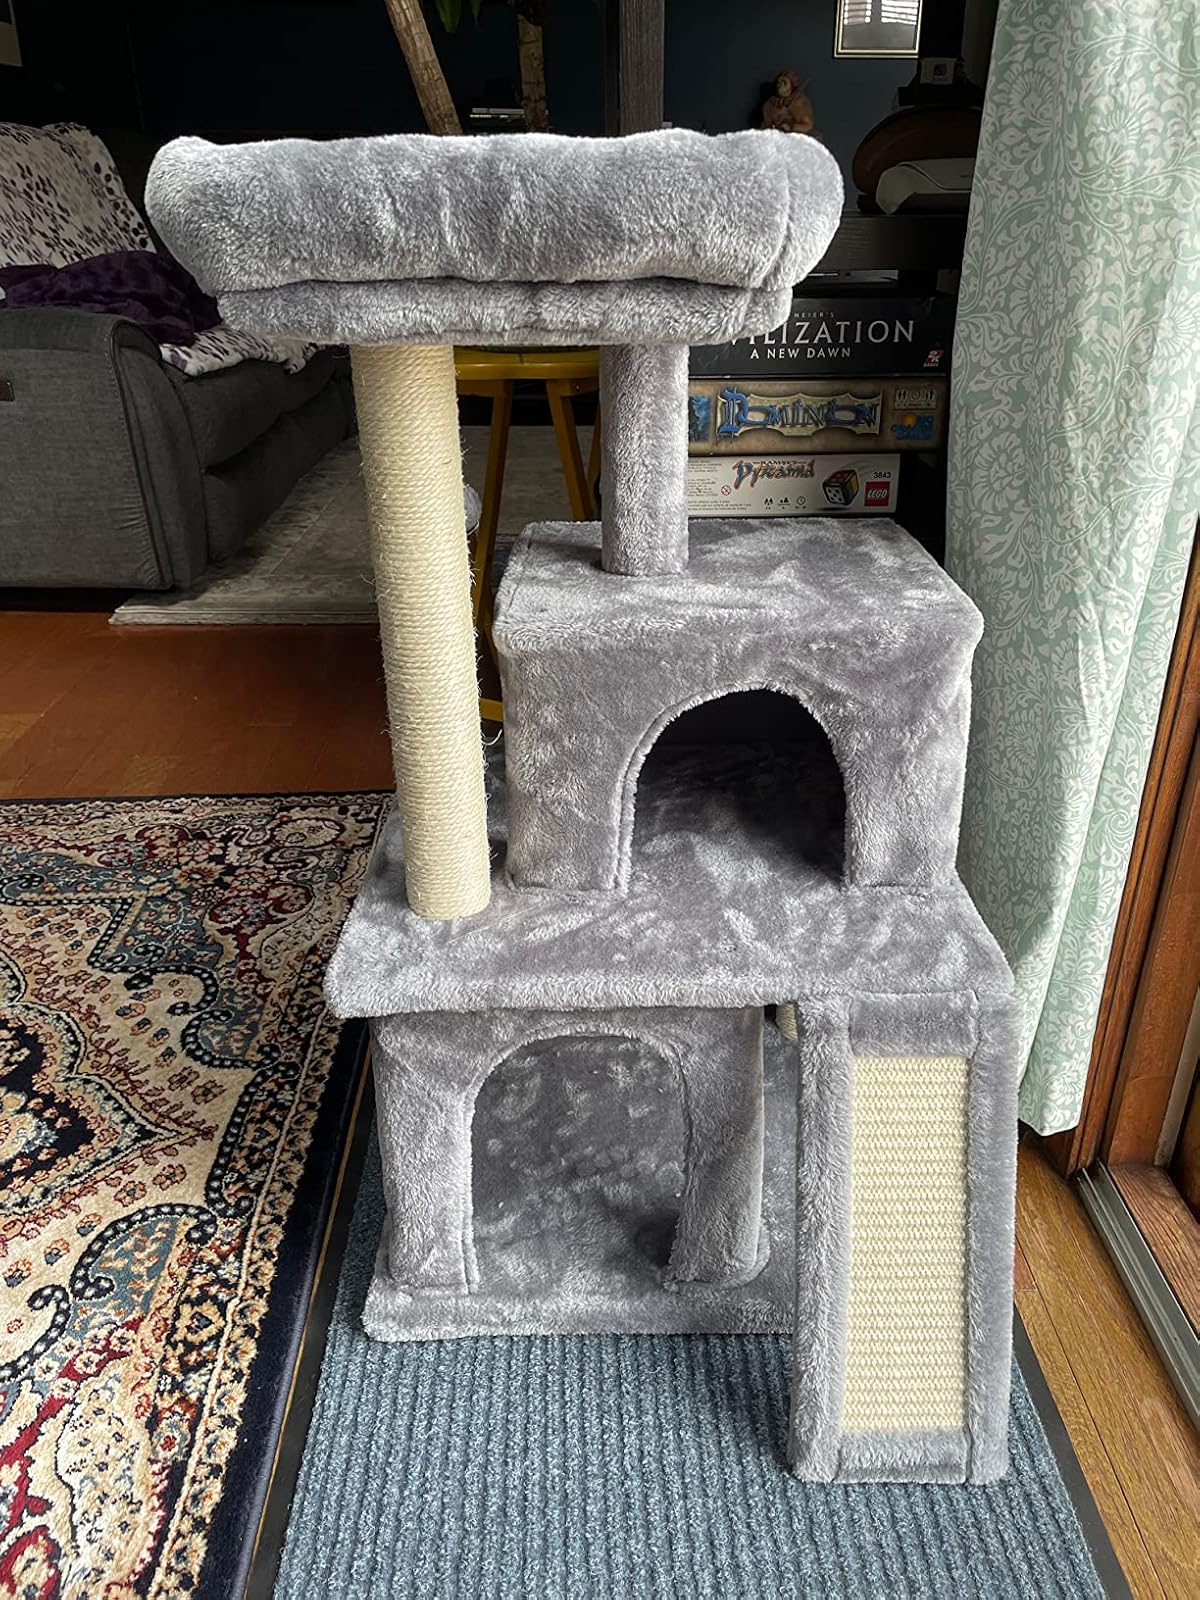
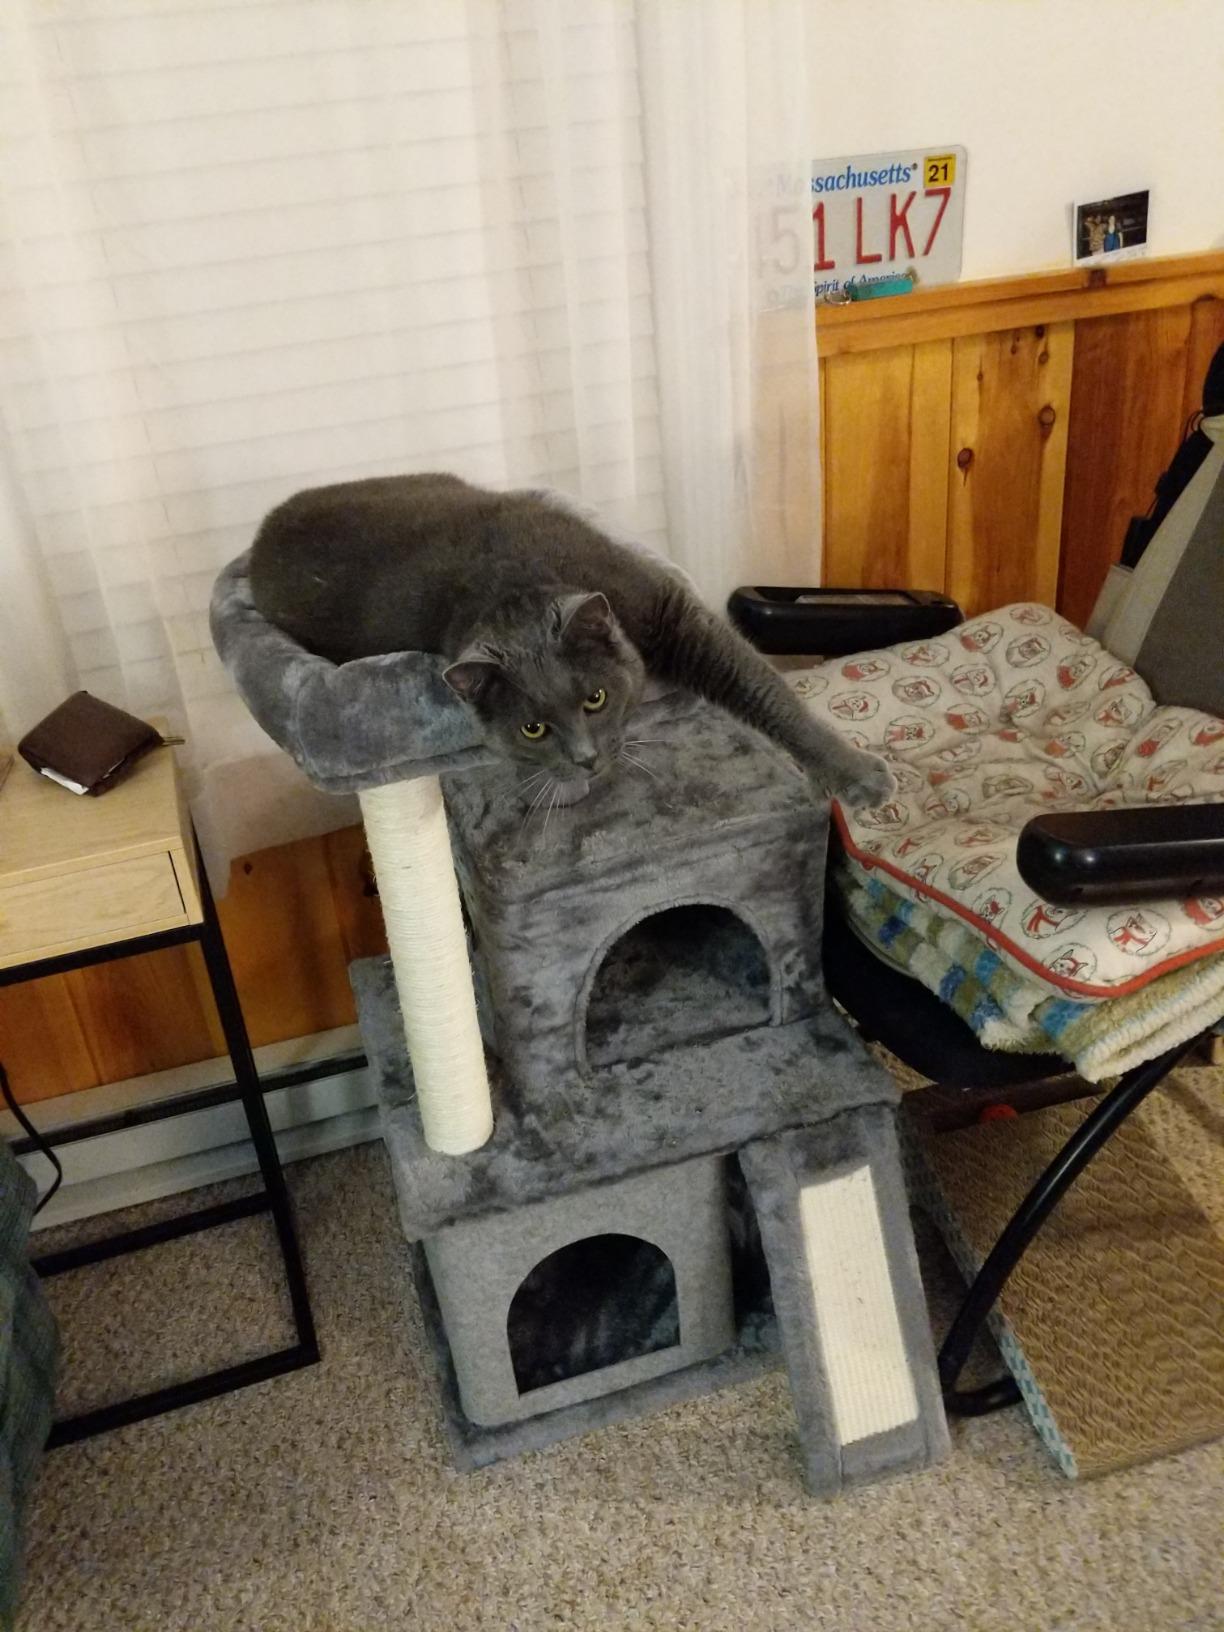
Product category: items_cat tree
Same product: yes